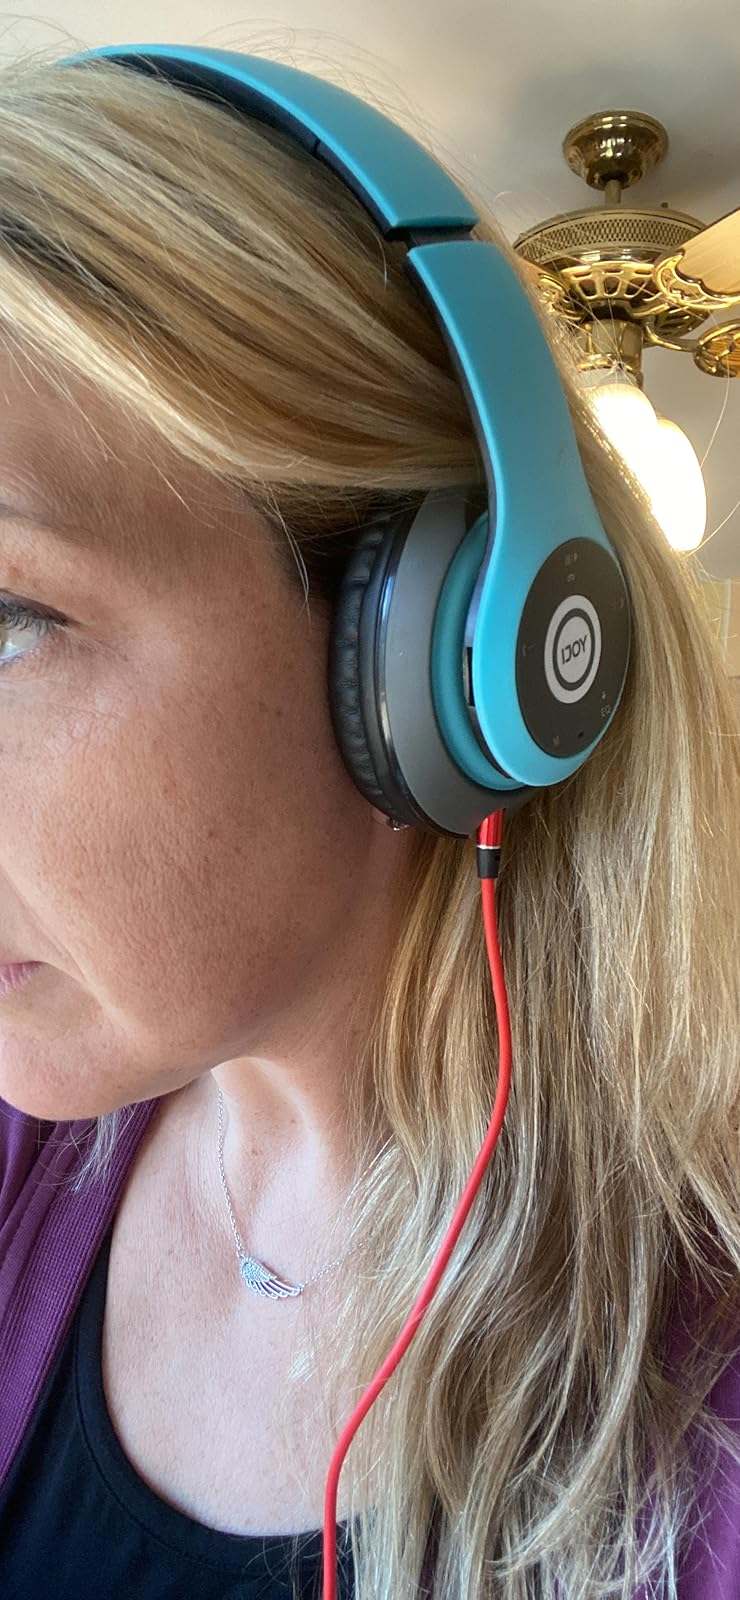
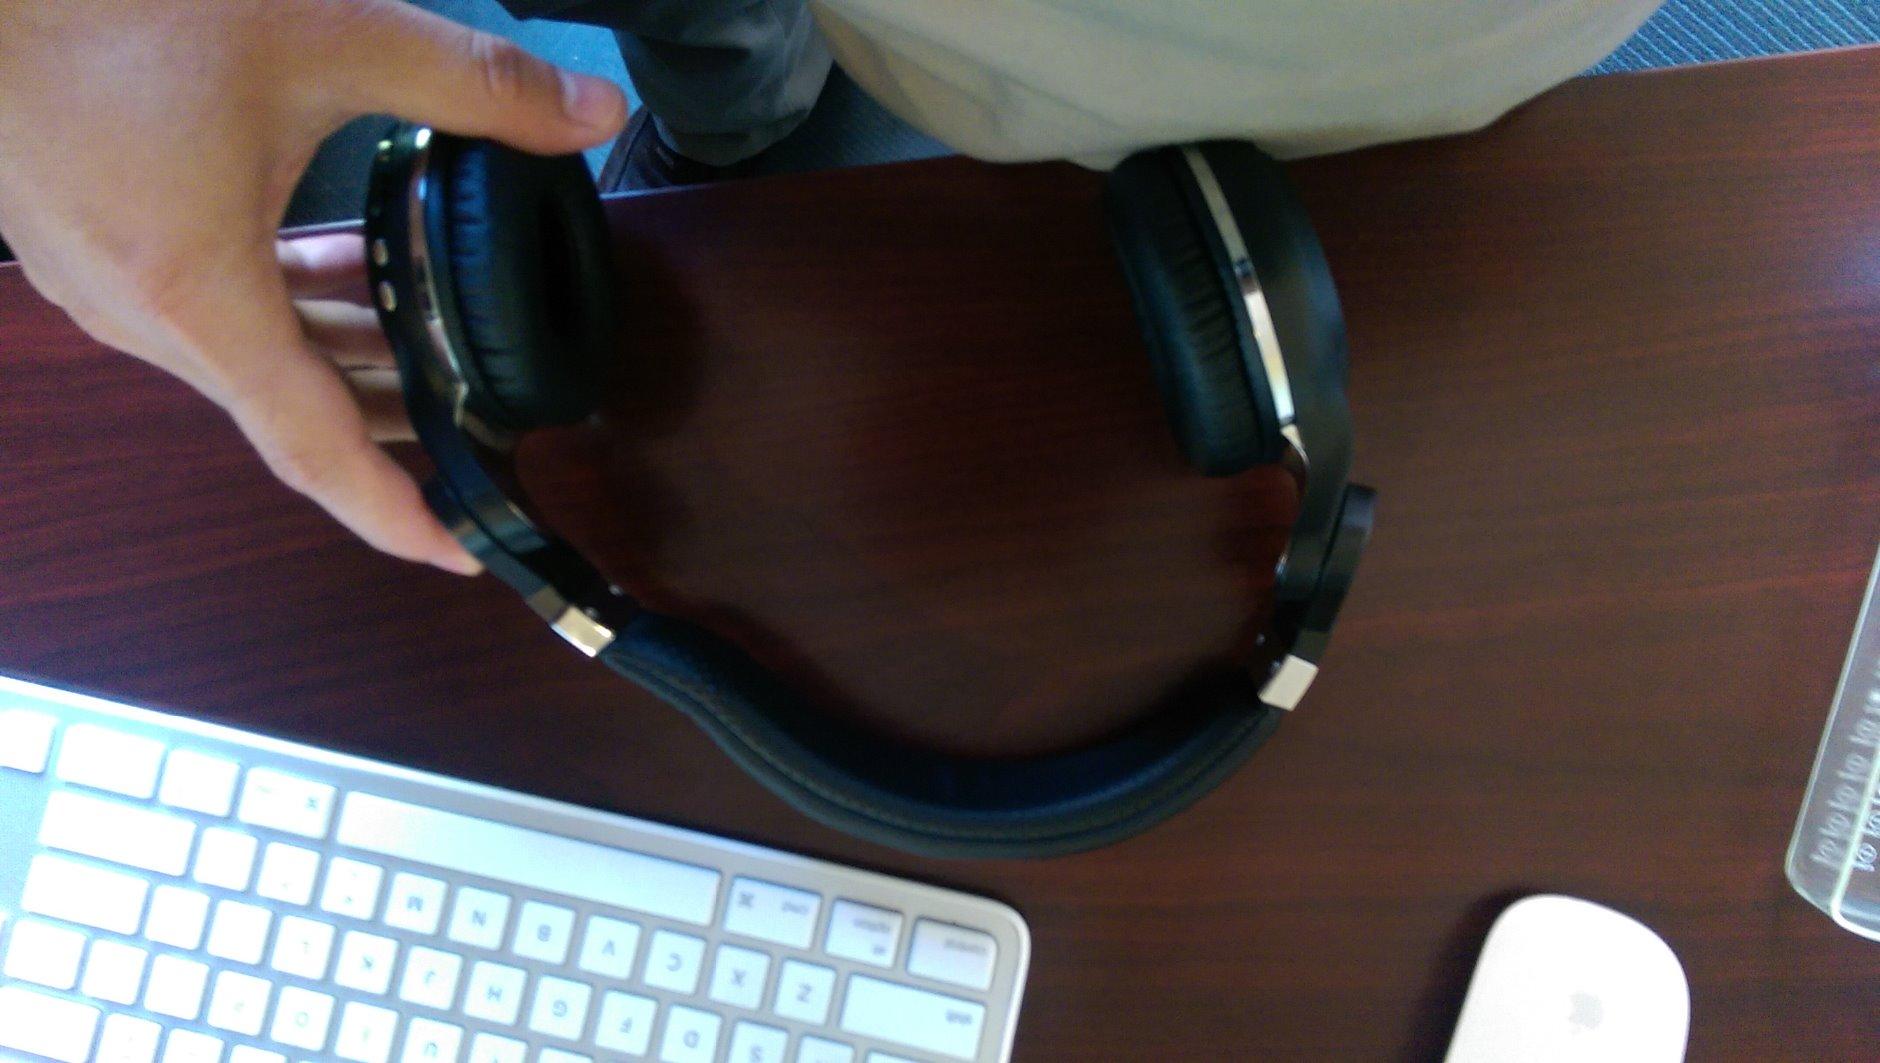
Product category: headphones
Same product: no